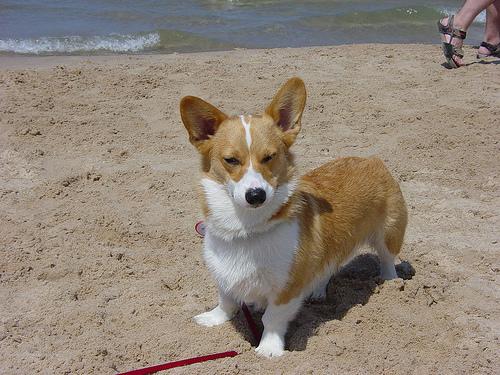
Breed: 205-n000029-Pembroke